Colegio del Uruguay

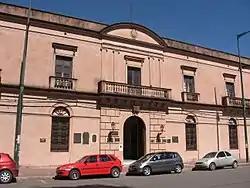

The Colegio del Uruguay (nowadays the Colegio Superior del Uruguay «Justo José de Urquiza») is an Argentine educational institution, created by then Governor of Entre Ríos Justo José de Urquiza in the 28th of July 1849. It was the first in the country to be secular and free. Nowadays, it serves circa 1200 students.